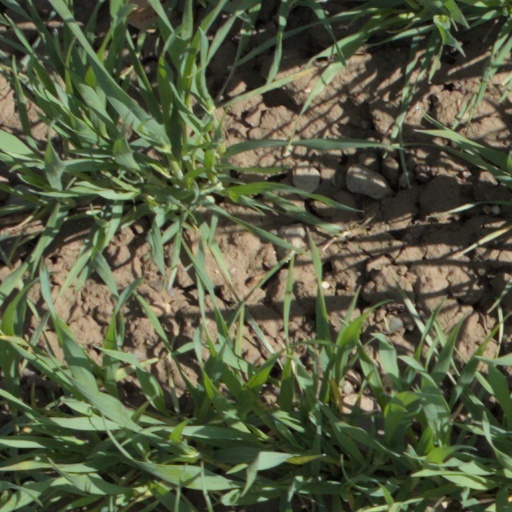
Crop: wheat